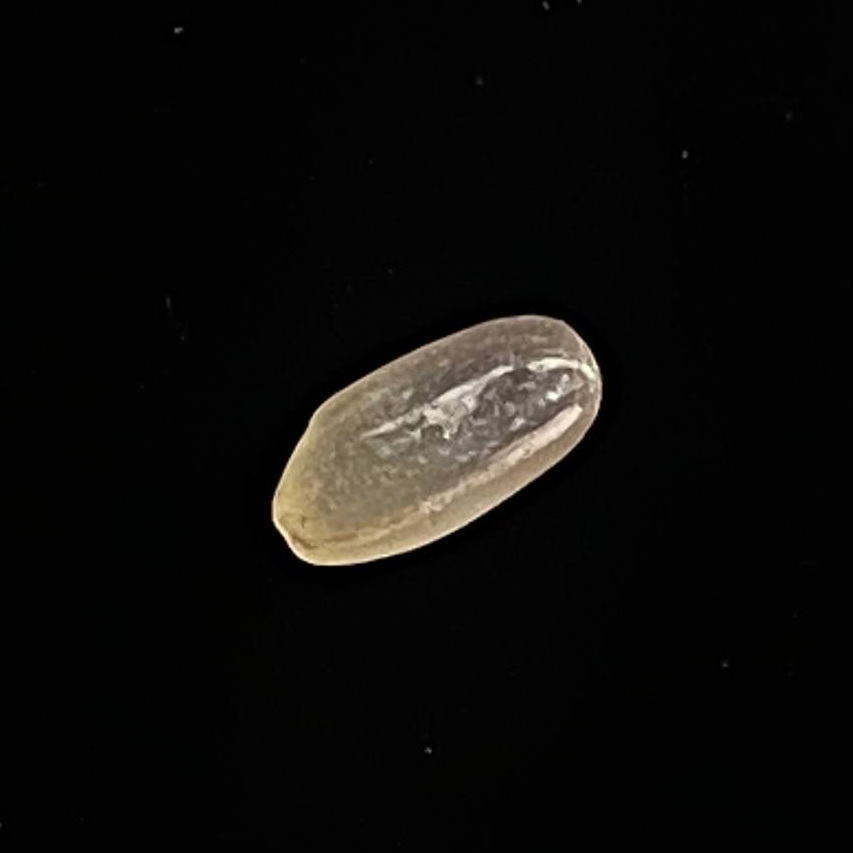
Rice variety: Paijam